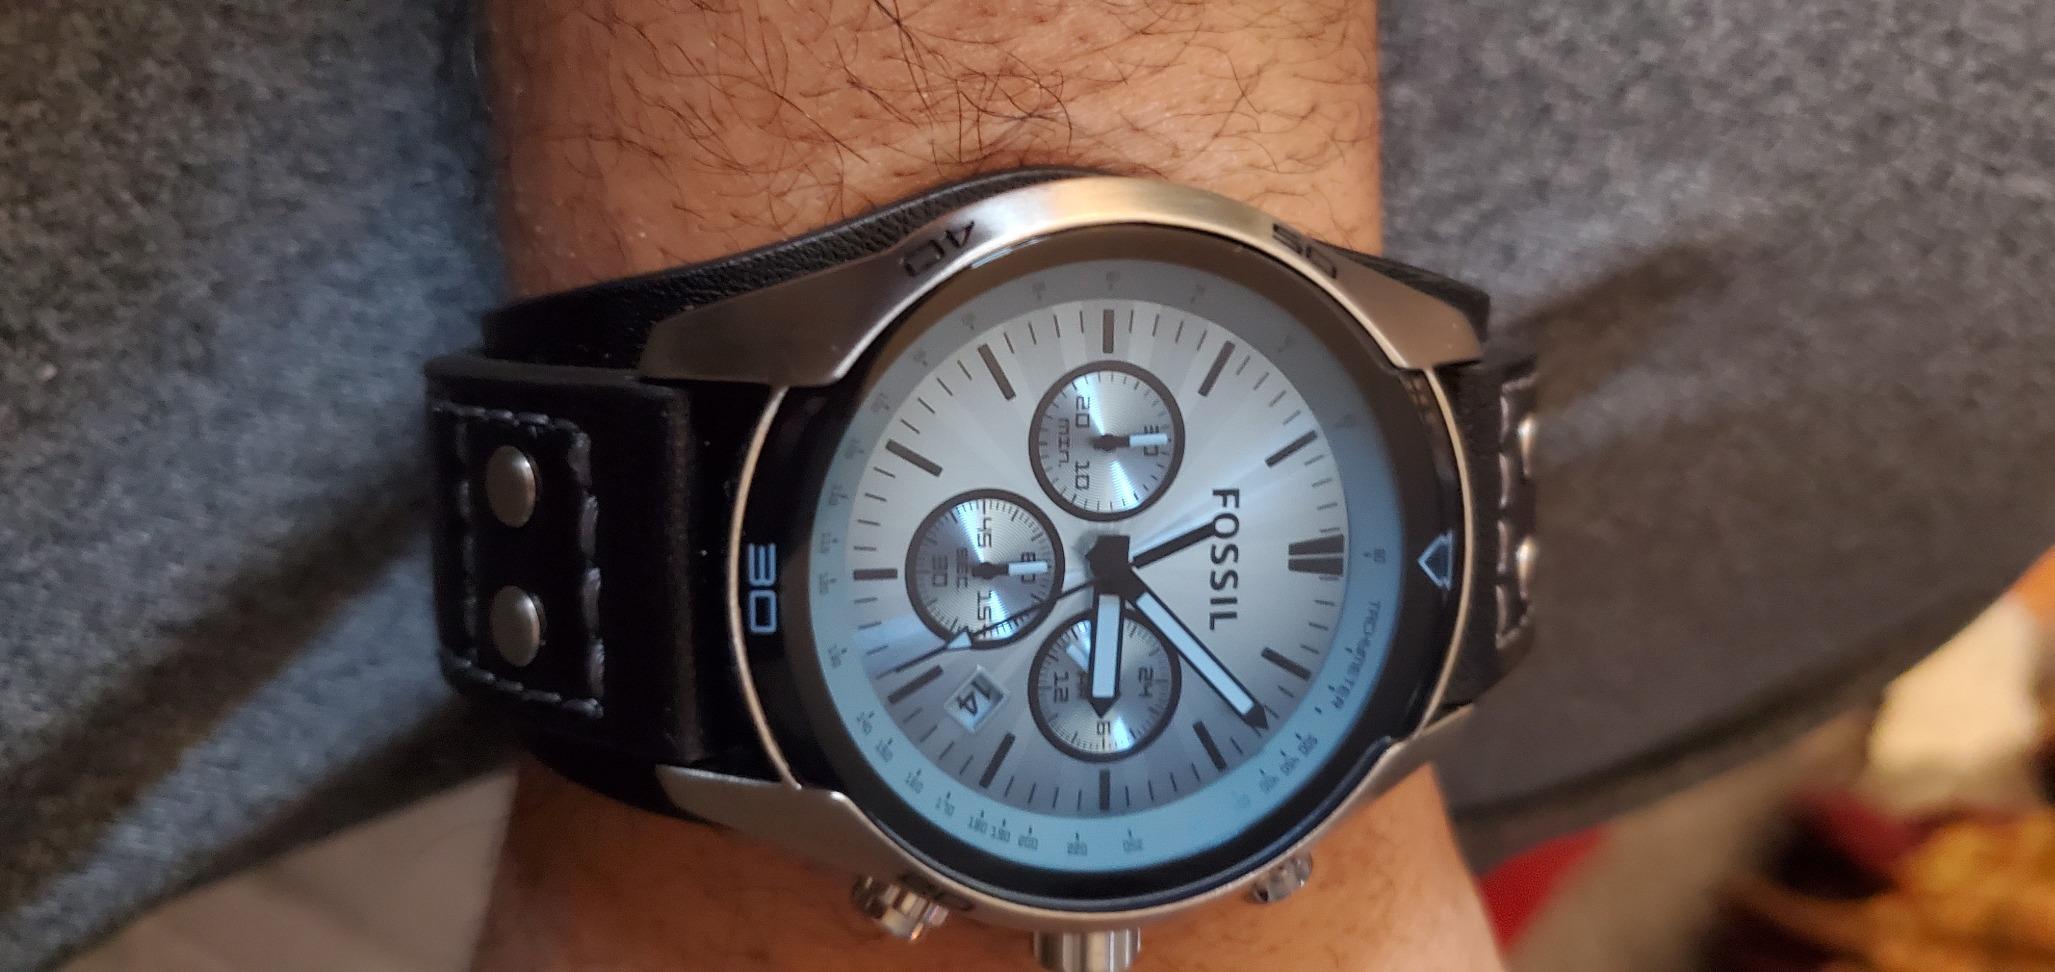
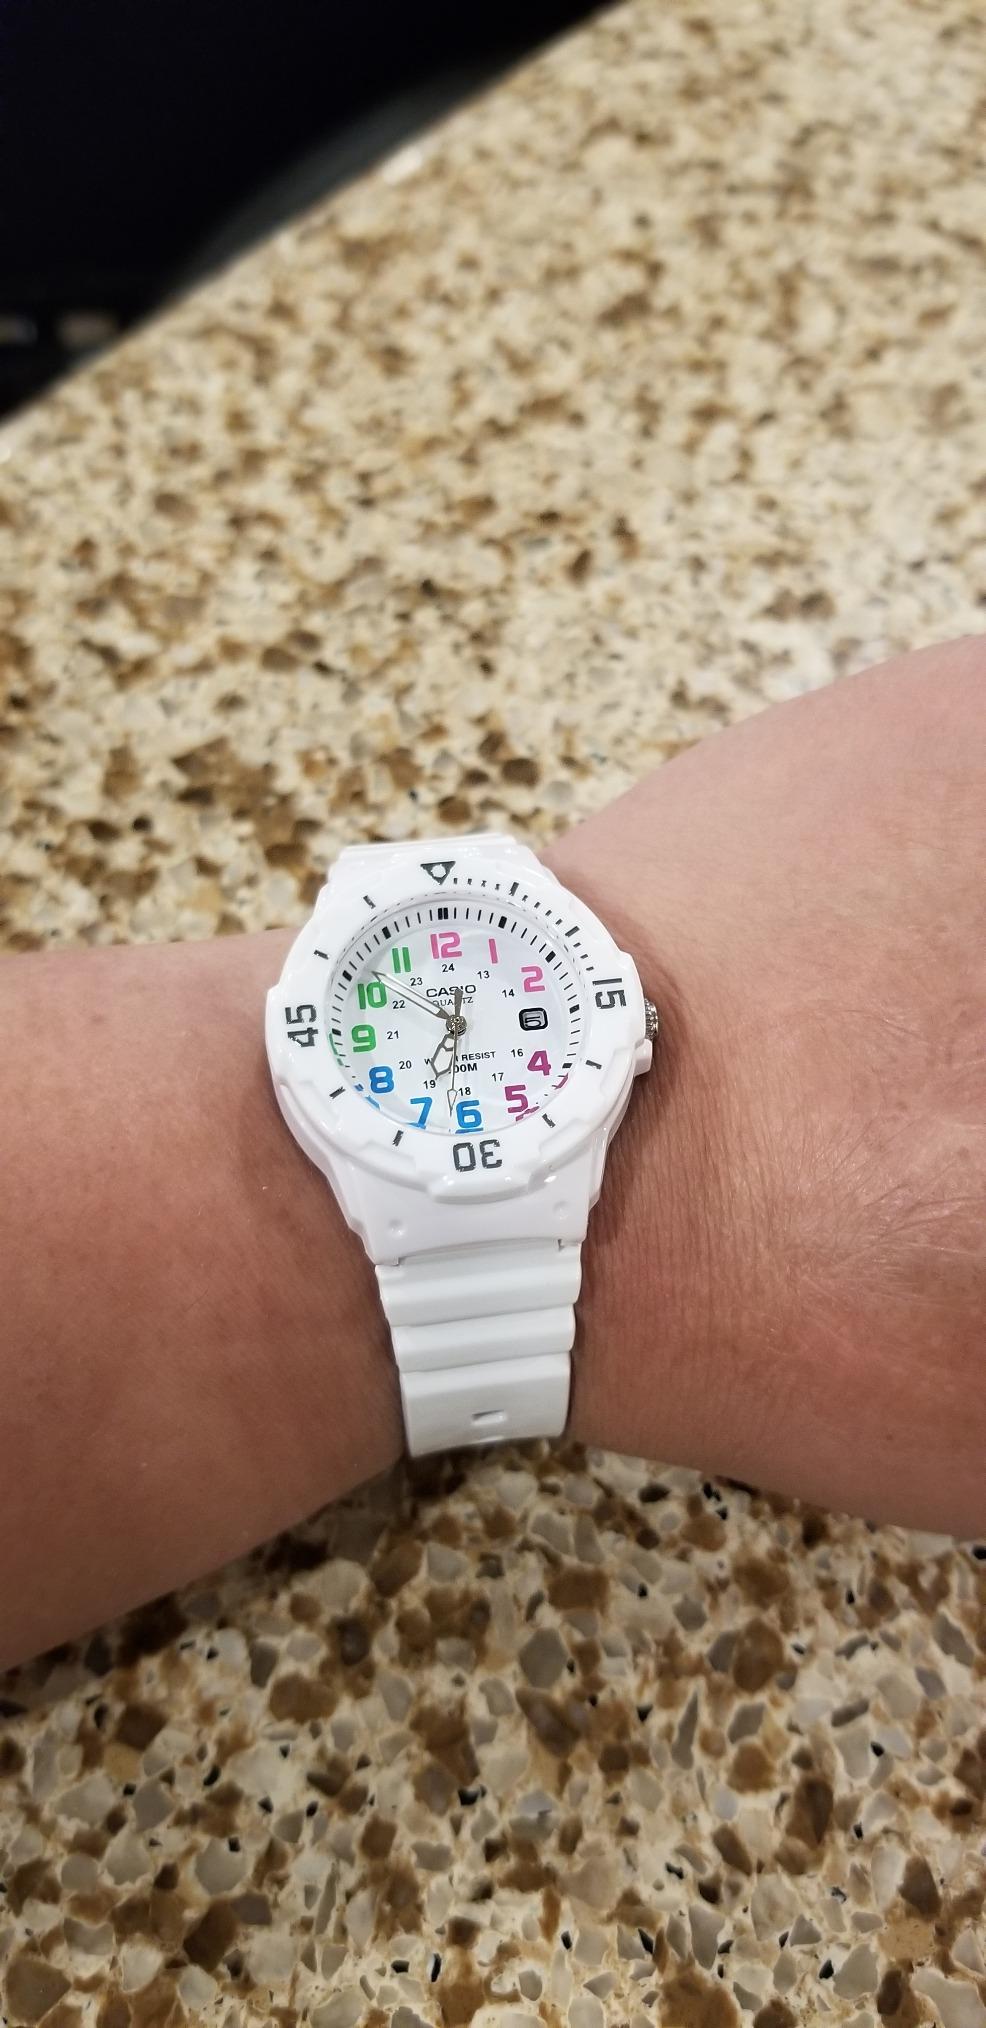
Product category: accessories_watch
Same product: no